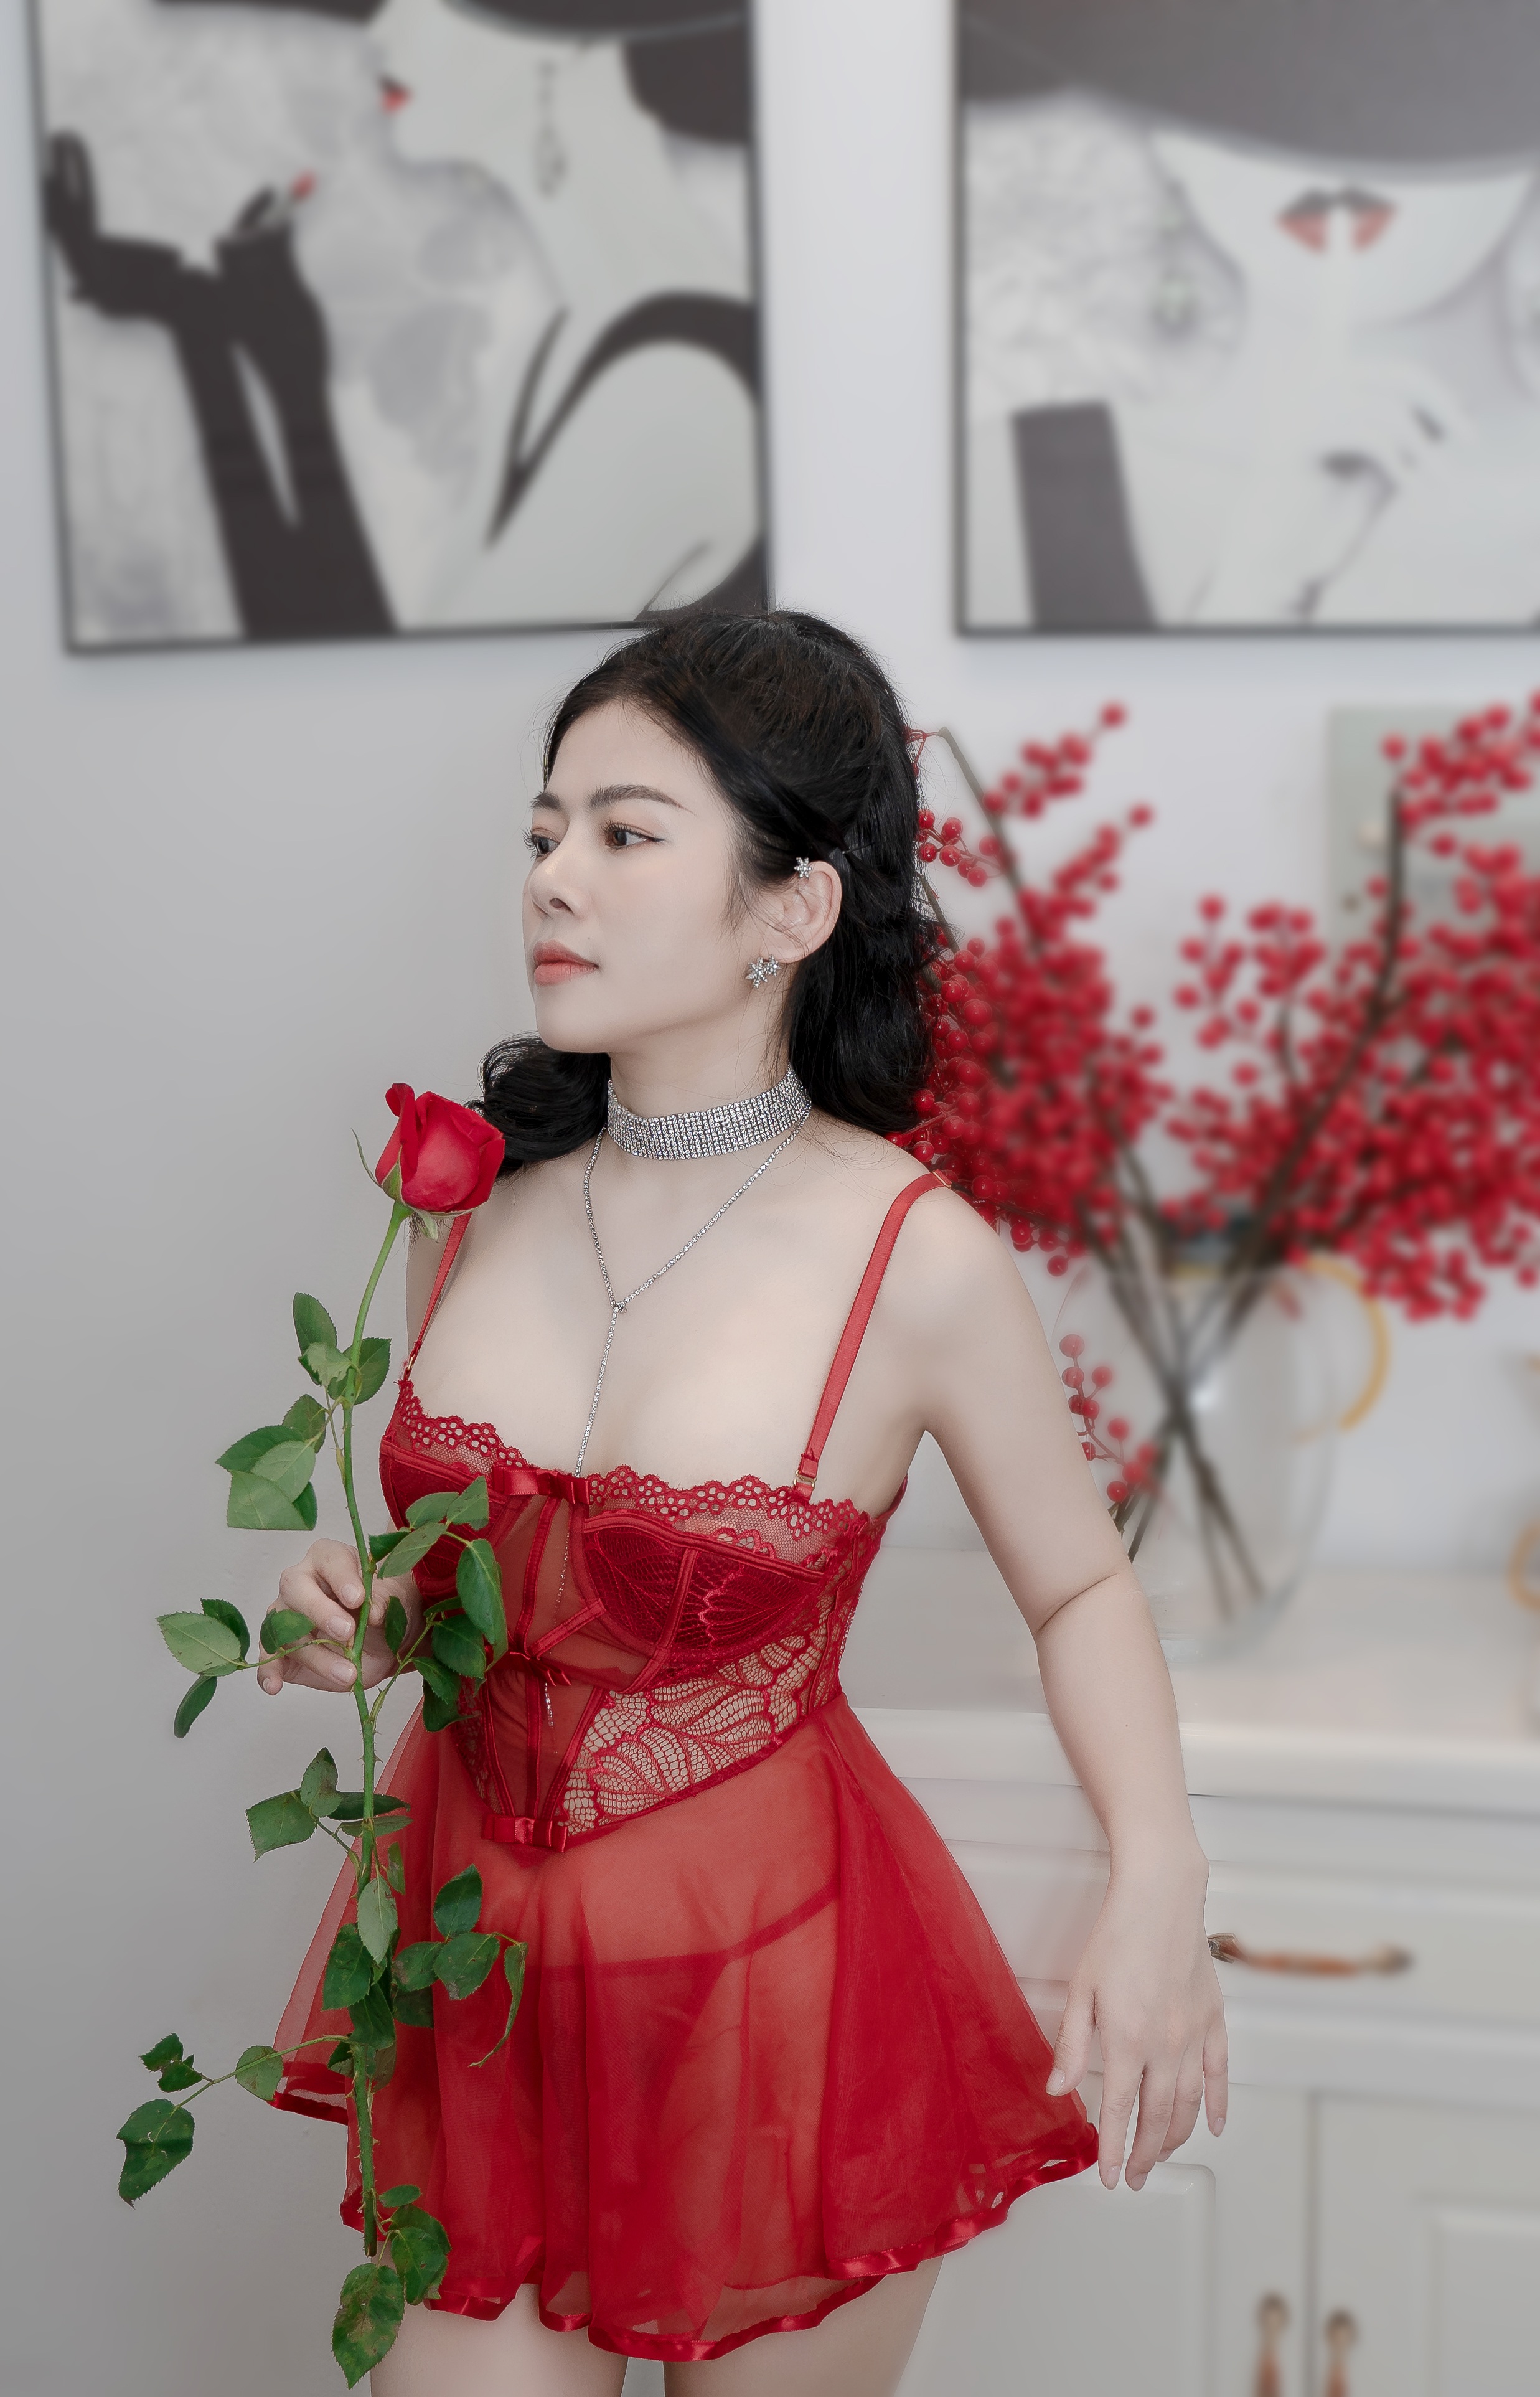
woman, fashion, dress, sleeve, flash photography, waist, petal, day dress, pink, red, picture frame, happy, flower, fashion design, gown, thigh, flower arranging, formal wear, embellishment, fashion model, trunk, abdomen, bridal party dress, beauty, magenta, event, floral design, artificial flower, peach, cocktail dress, human leg, jewellery, bouquet, haute couture, floristry, fashion accessory, cut flowers, belt, wedding ceremony supply, bridal clothing, pattern, tradition, headpiece, necklace, vintage clothing, costume, portrait photography, photo shoot, bridal accessory, ceremony